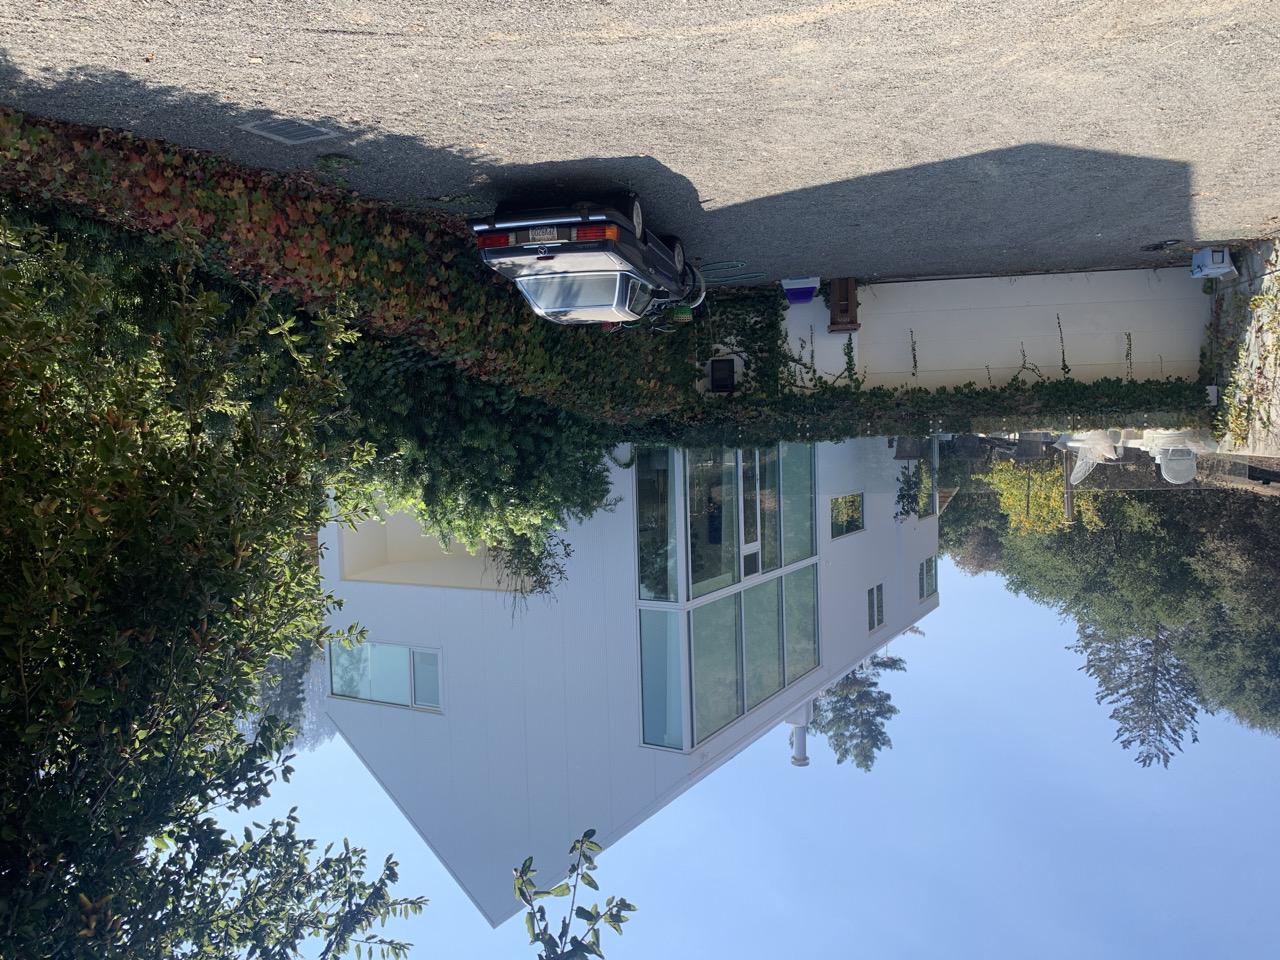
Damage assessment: no_damage